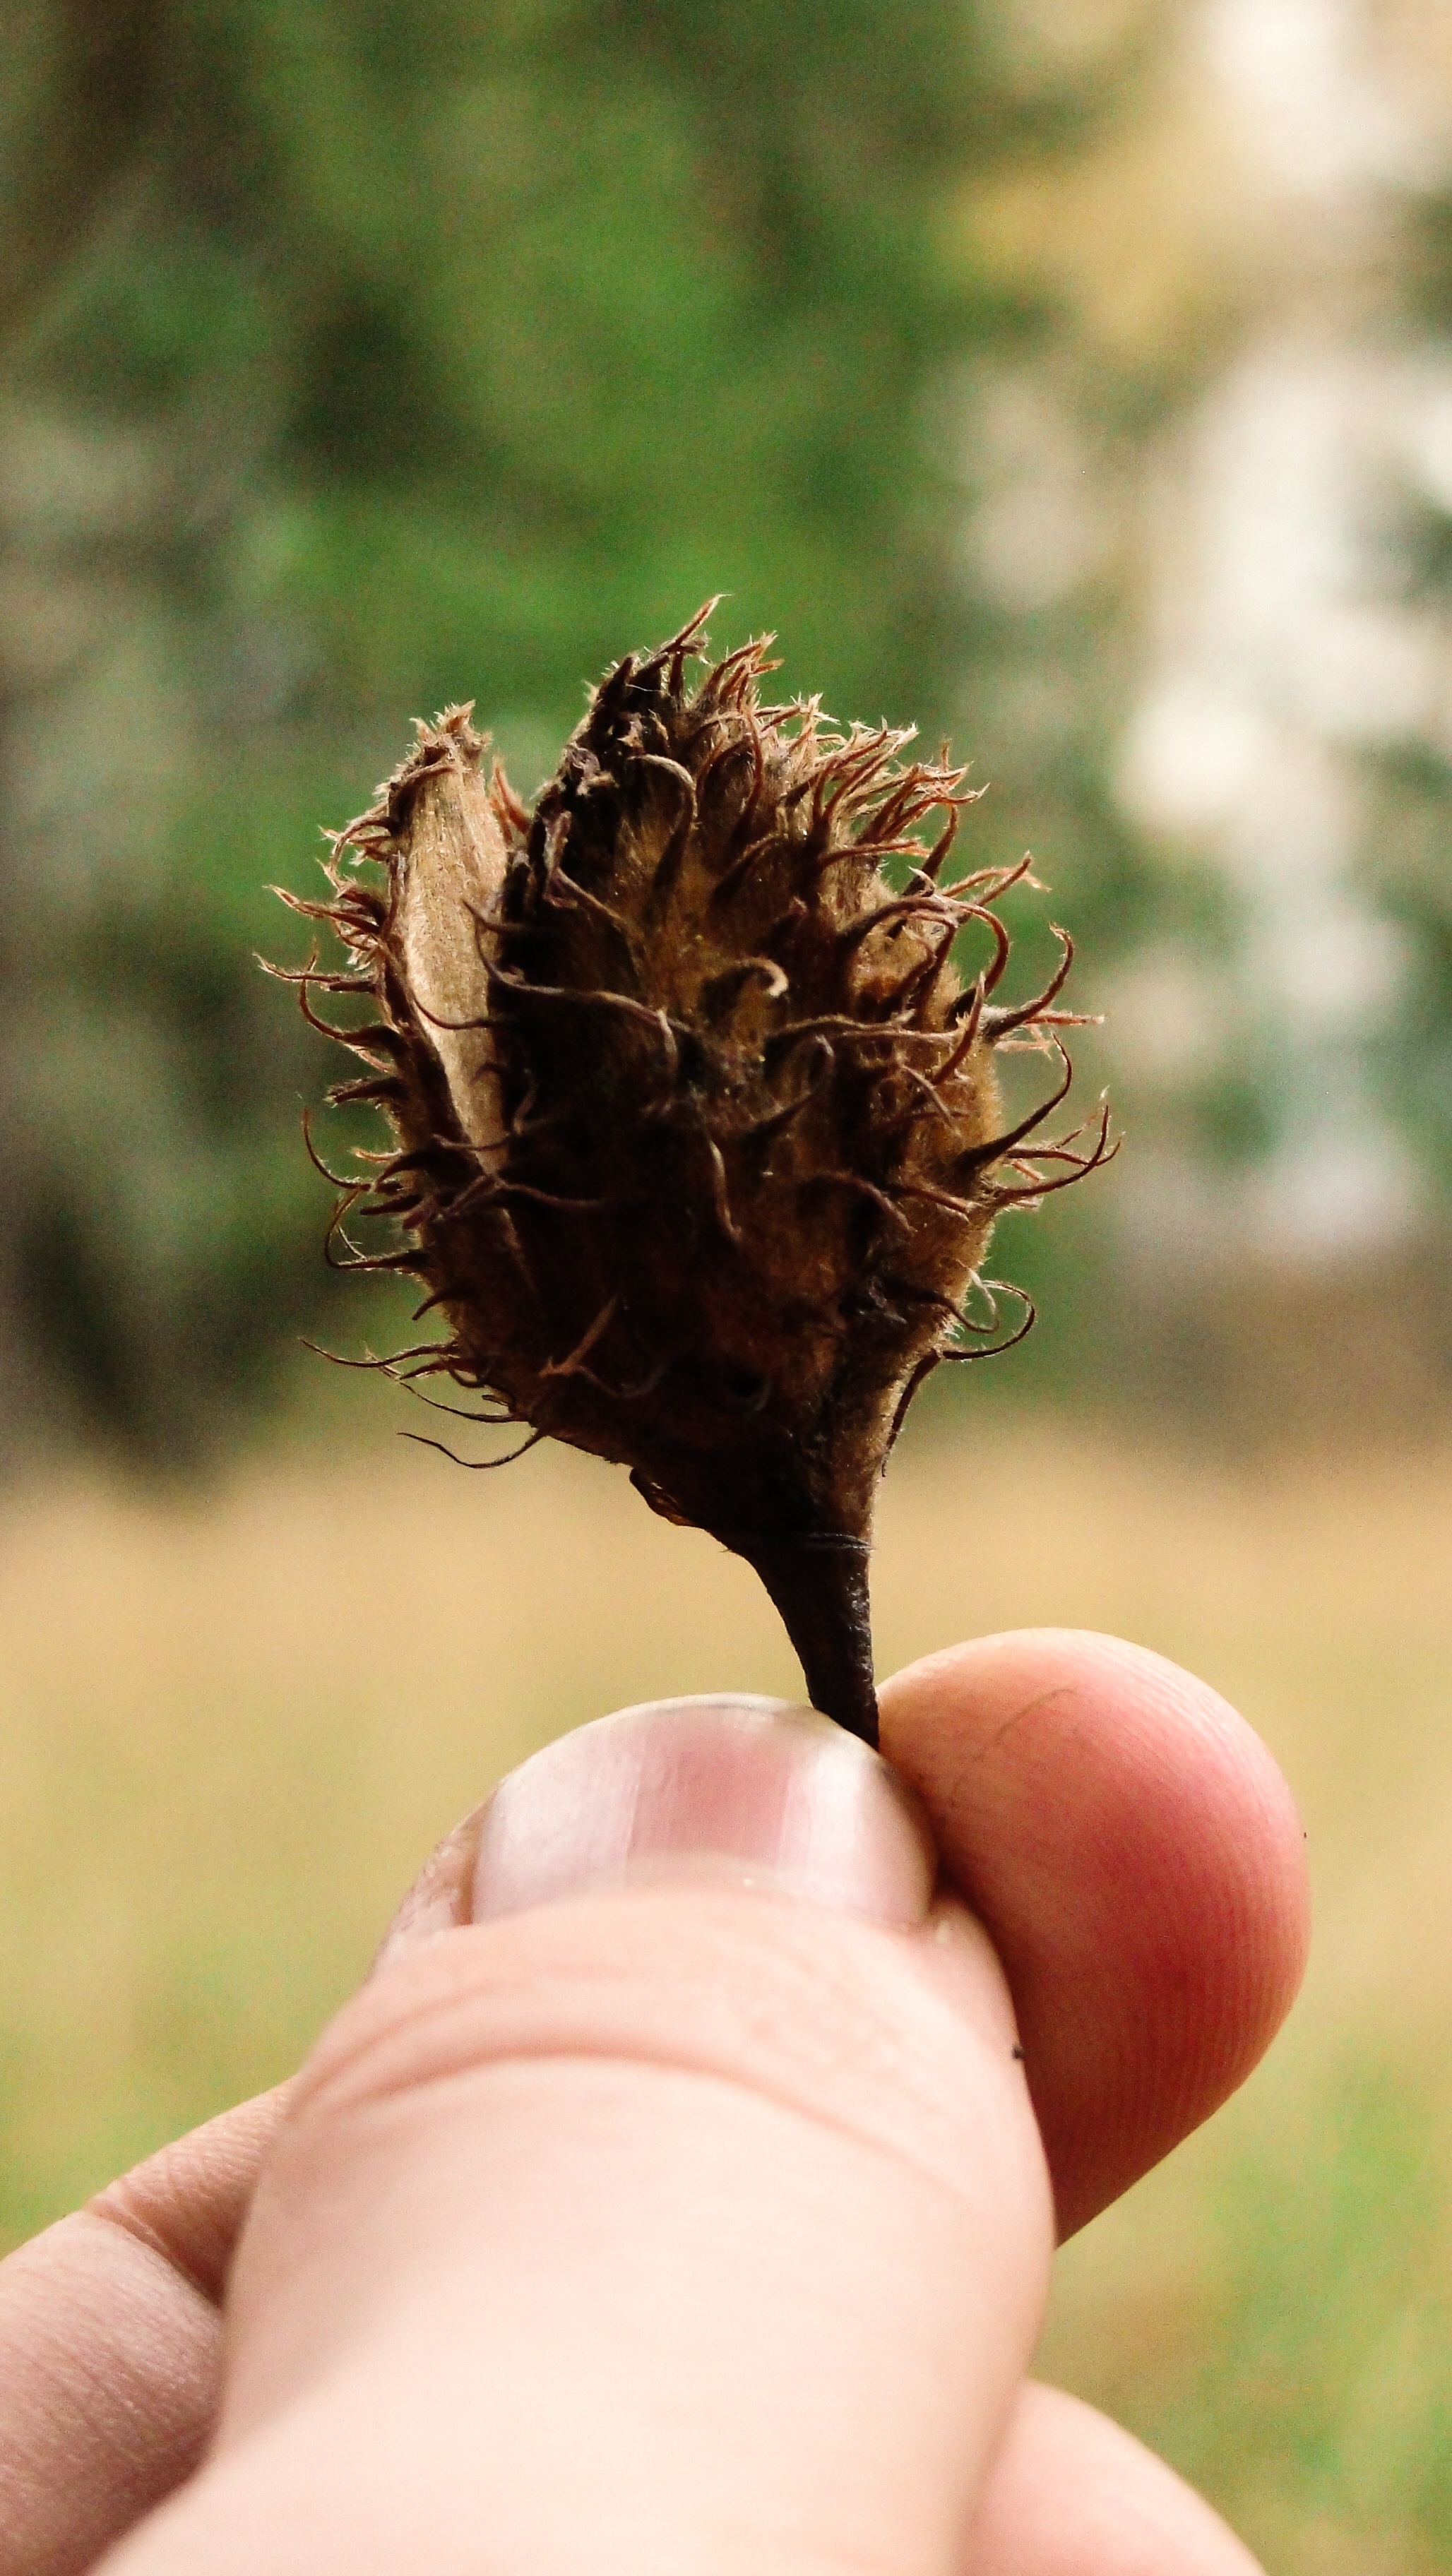
hand, tree, nature, grass, plant, photography, leaf, flower, green, produce, soil, botany, flora, close up, macro photography, flowering plant, daisy family, grass family, plant stem, land plant